Jiqingmendajie station

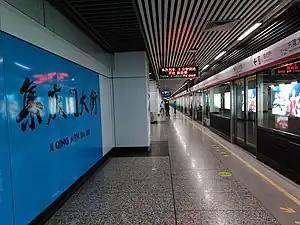

Jiqingmendajie station, is a station of Line 2 of the Nanjing Metro. It started operations on 28 May 2010 along with the rest of Line 2. The theme of this station's decoration is Mid-Autumn Festival.